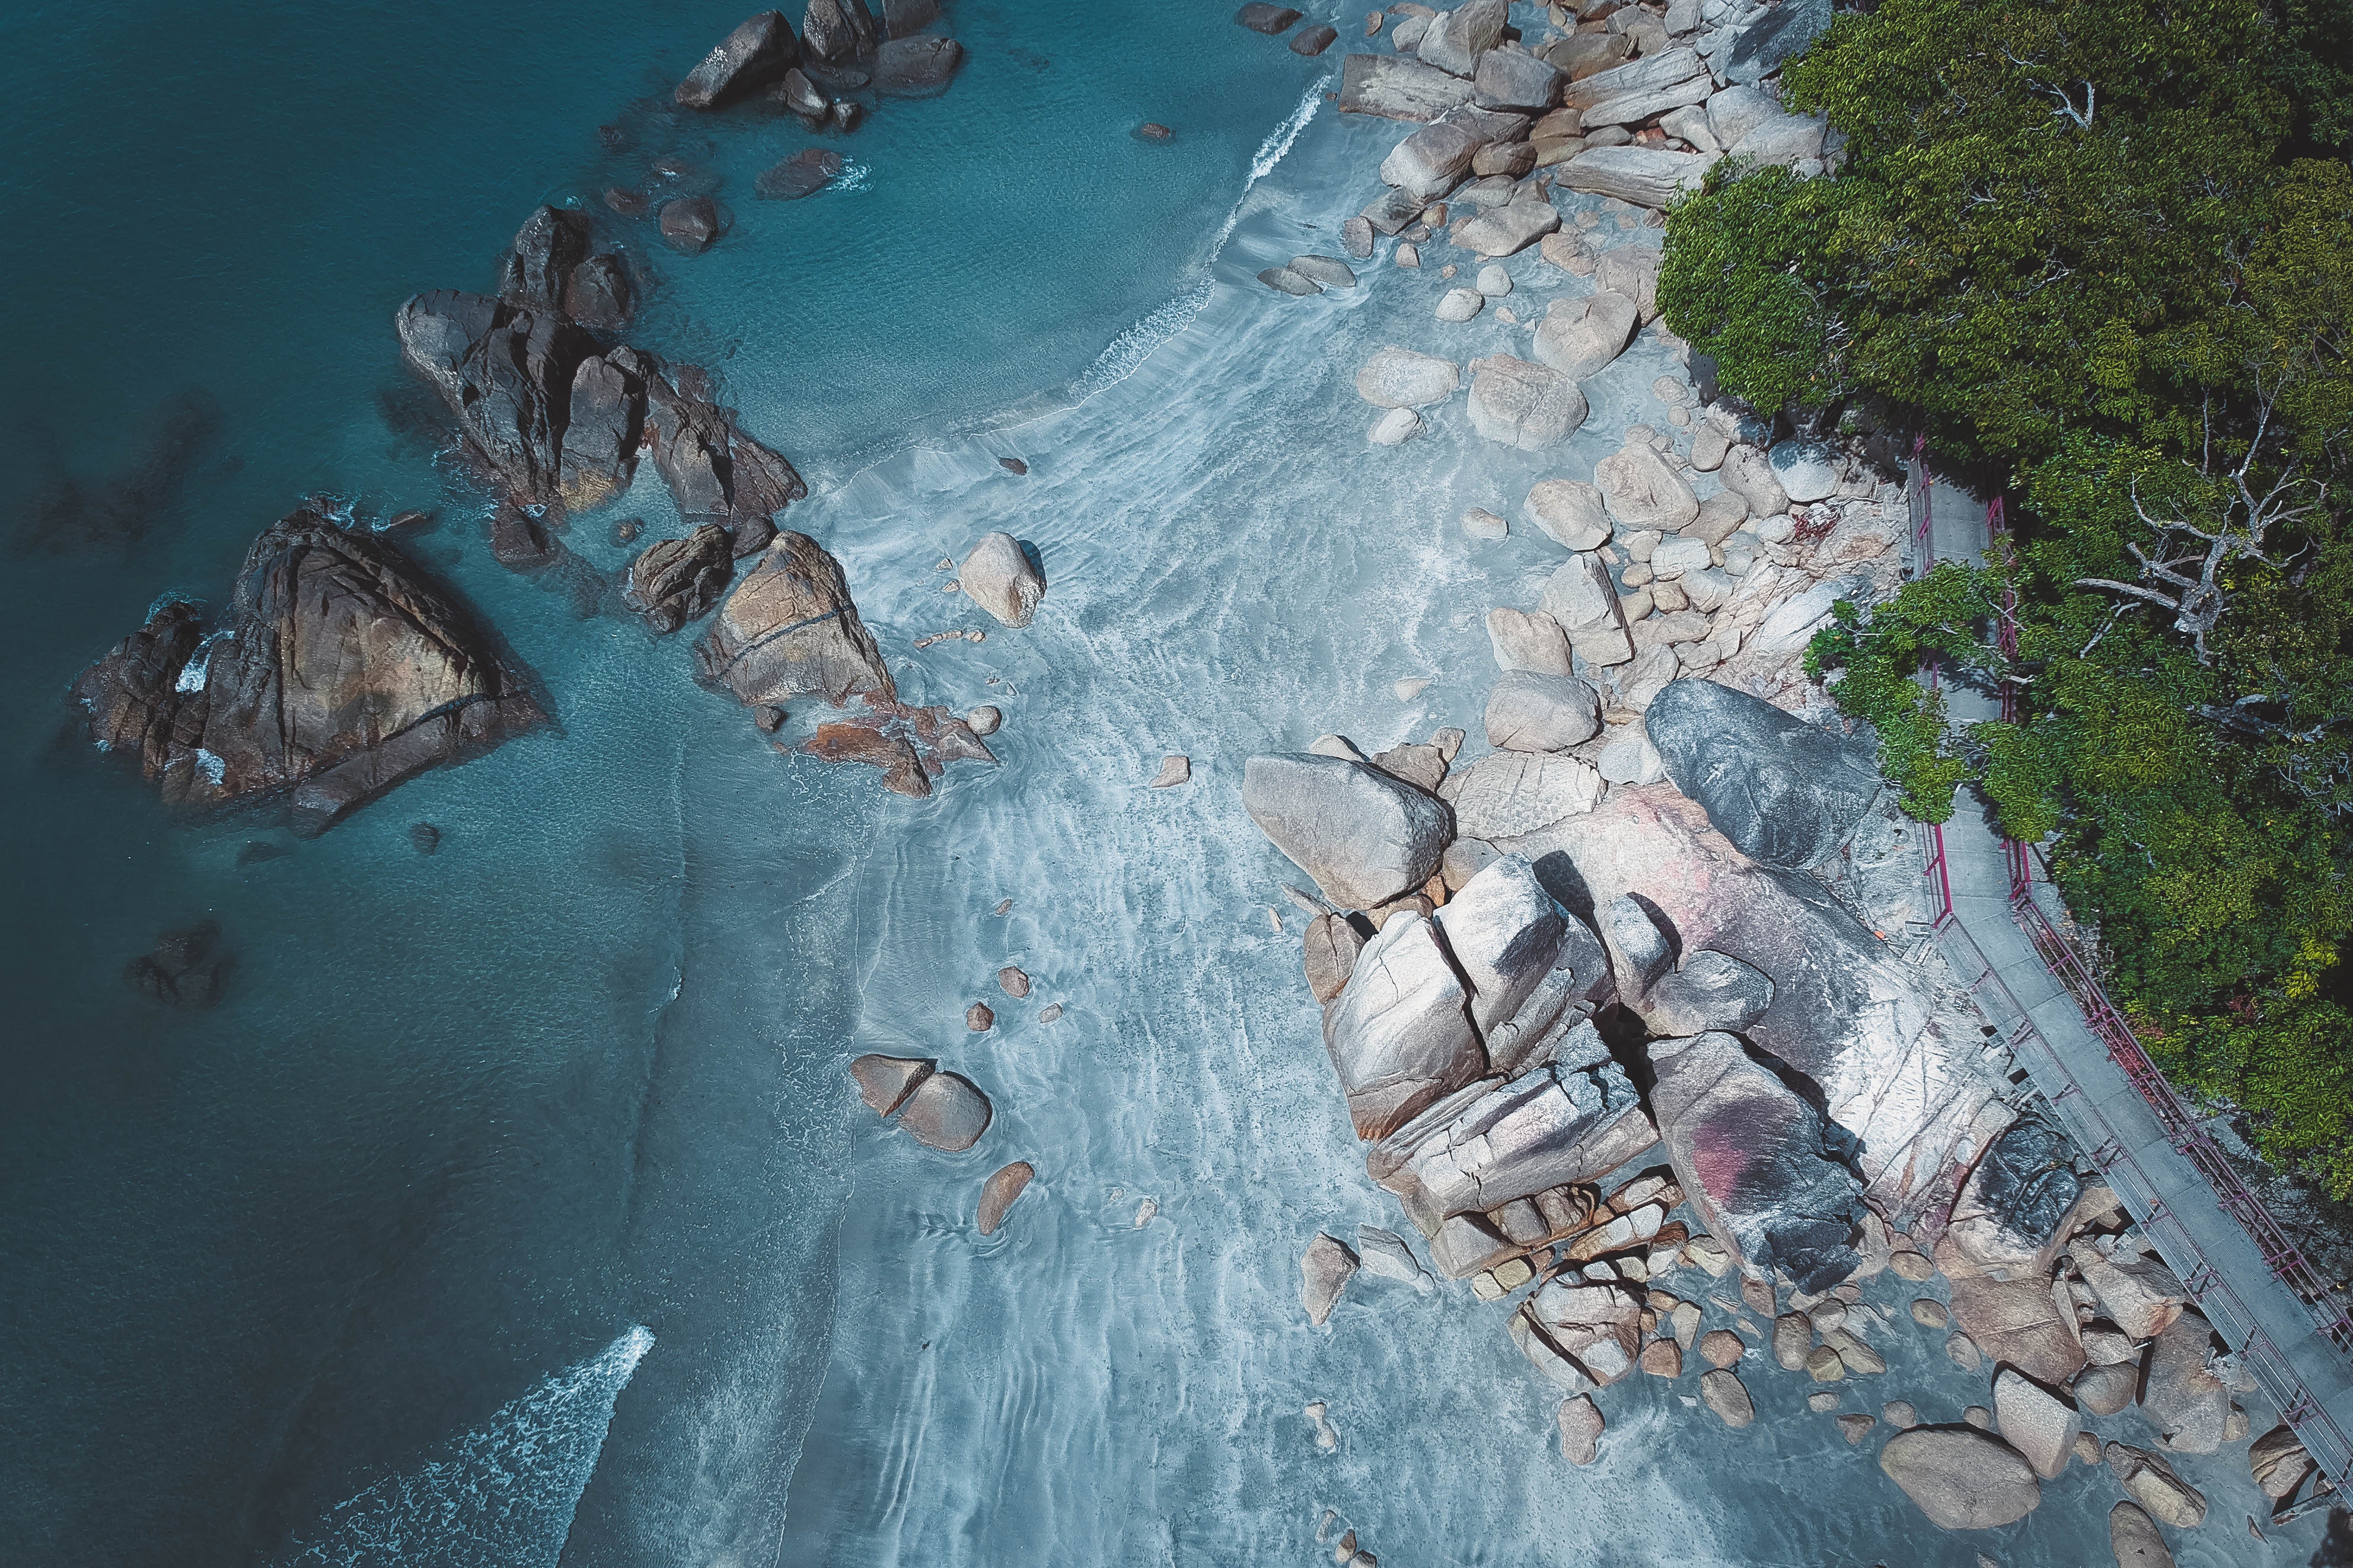
water, blue, rock, reflection, sea, coast, terrain, photography, world, aerial photography, bay, leisure, vacation, screenshot, tourism, cliff